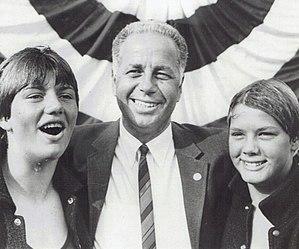
Susan Jane Pedersen, née le 16 octobre 1953 à Sacramento, est une nageuse américaine.